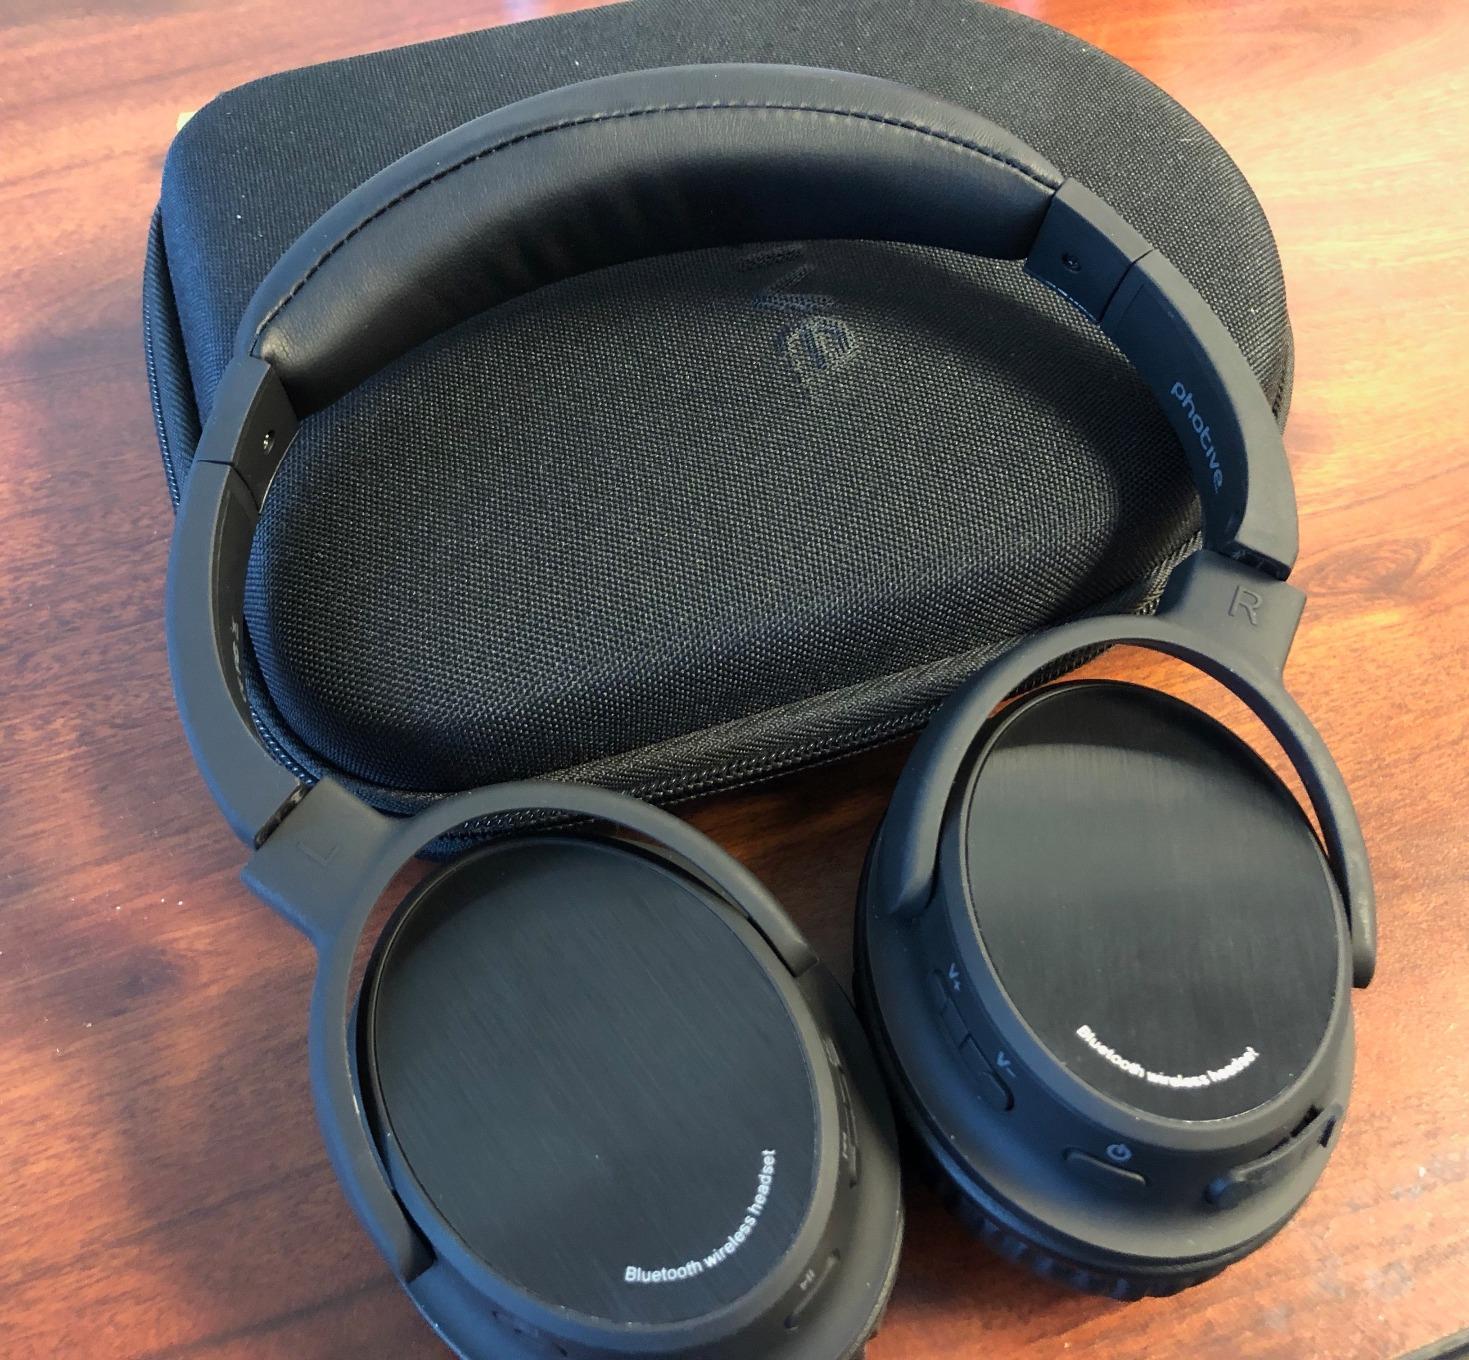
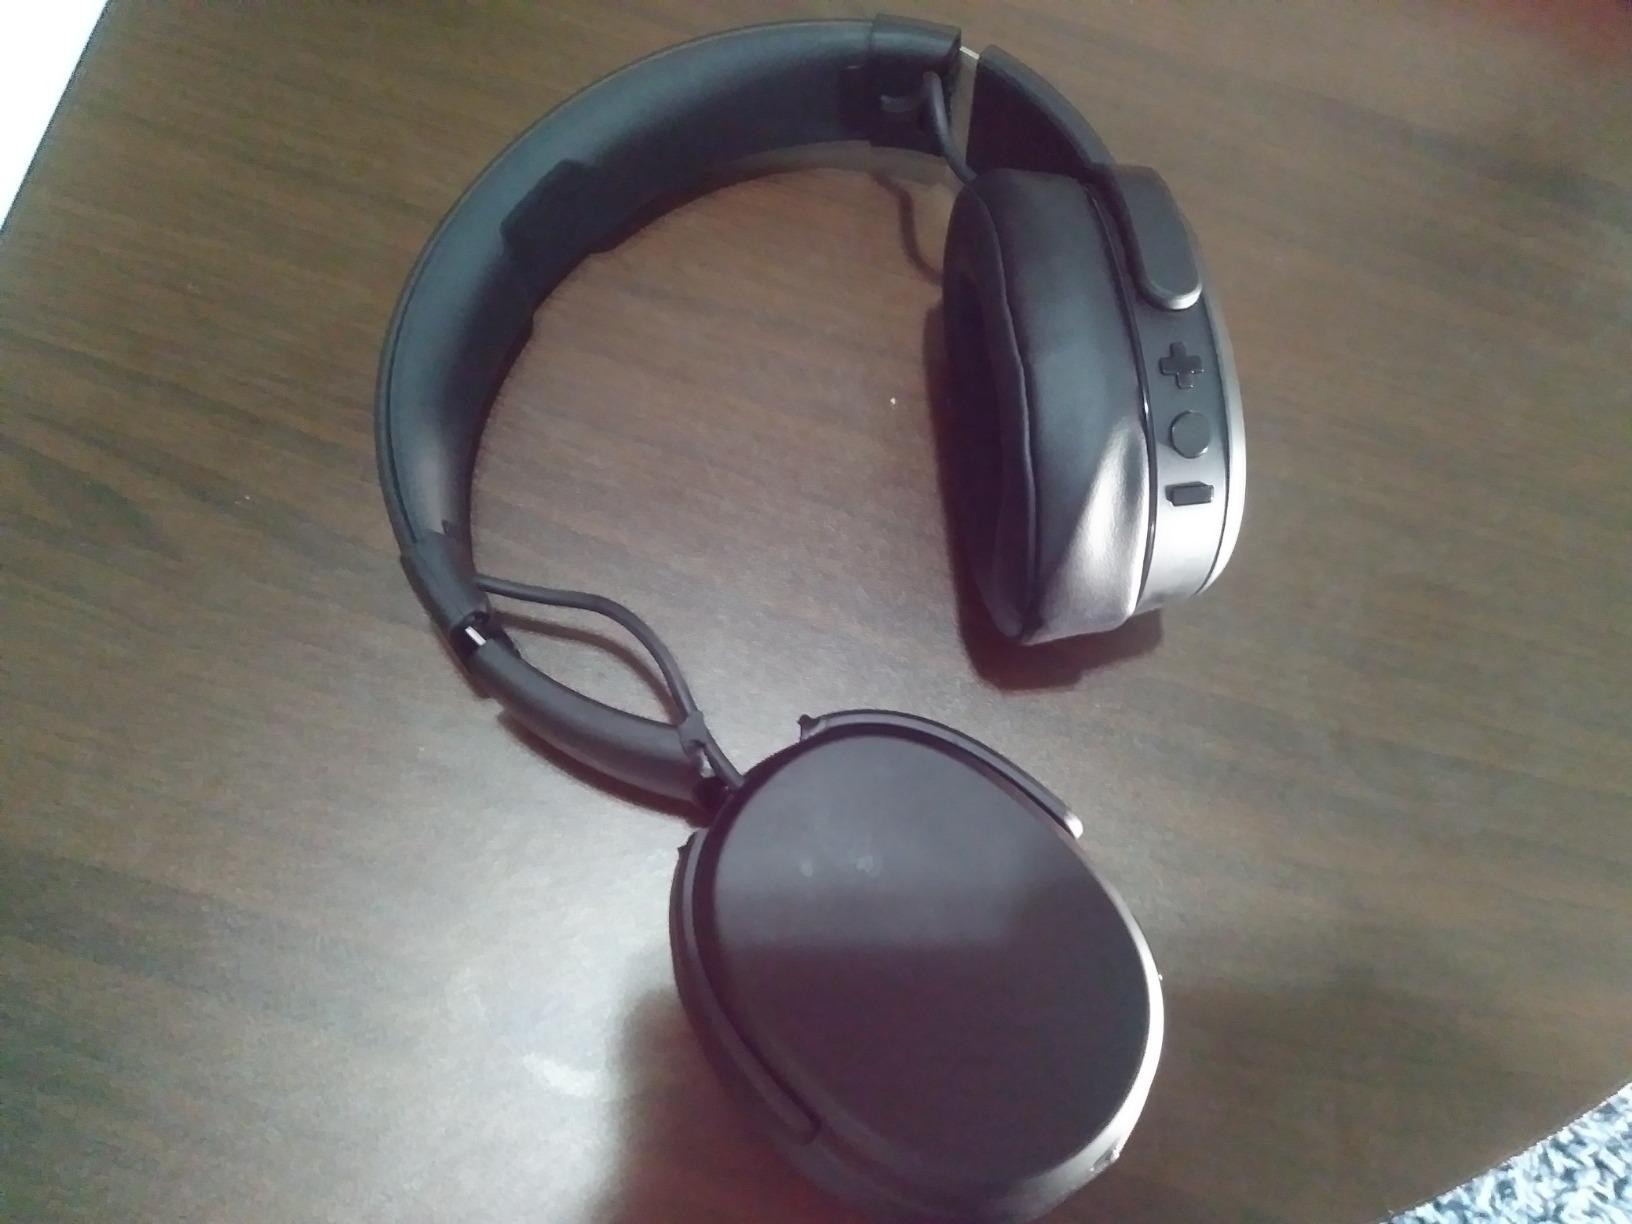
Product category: headphones
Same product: no